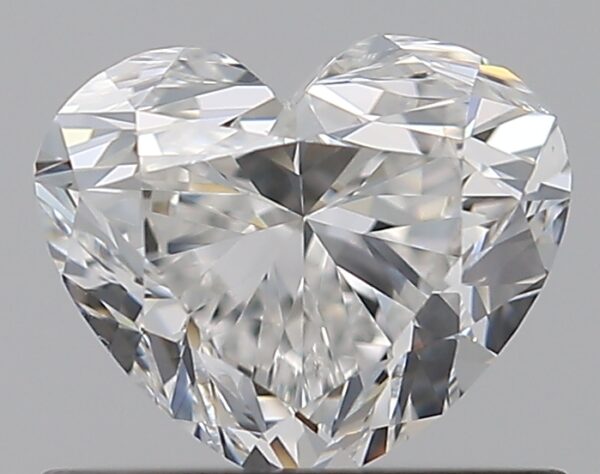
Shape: heart
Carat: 0.7
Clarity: VS1
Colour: F
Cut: VG
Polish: VG
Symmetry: GD
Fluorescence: F
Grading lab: GIA
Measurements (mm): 5.07 x 6.01 x 3.62